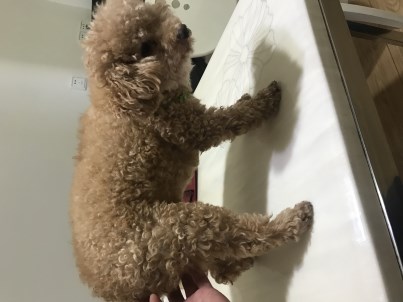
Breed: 2925-n000114-toy_poodle